Manitoba Legislative Building

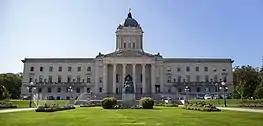
Manitoba Legislative Building

The Manitoba Legislative Building, originally named the Manitoba Parliament Building, is the meeting place of the Legislative Assembly of Manitoba, located in central Winnipeg, as well as being the twelfth provincial heritage site of Manitoba. Along with the Legislative Assembly, the building also accommodates the offices for Manitoba's Lieutenant Governor and the Executive Council.